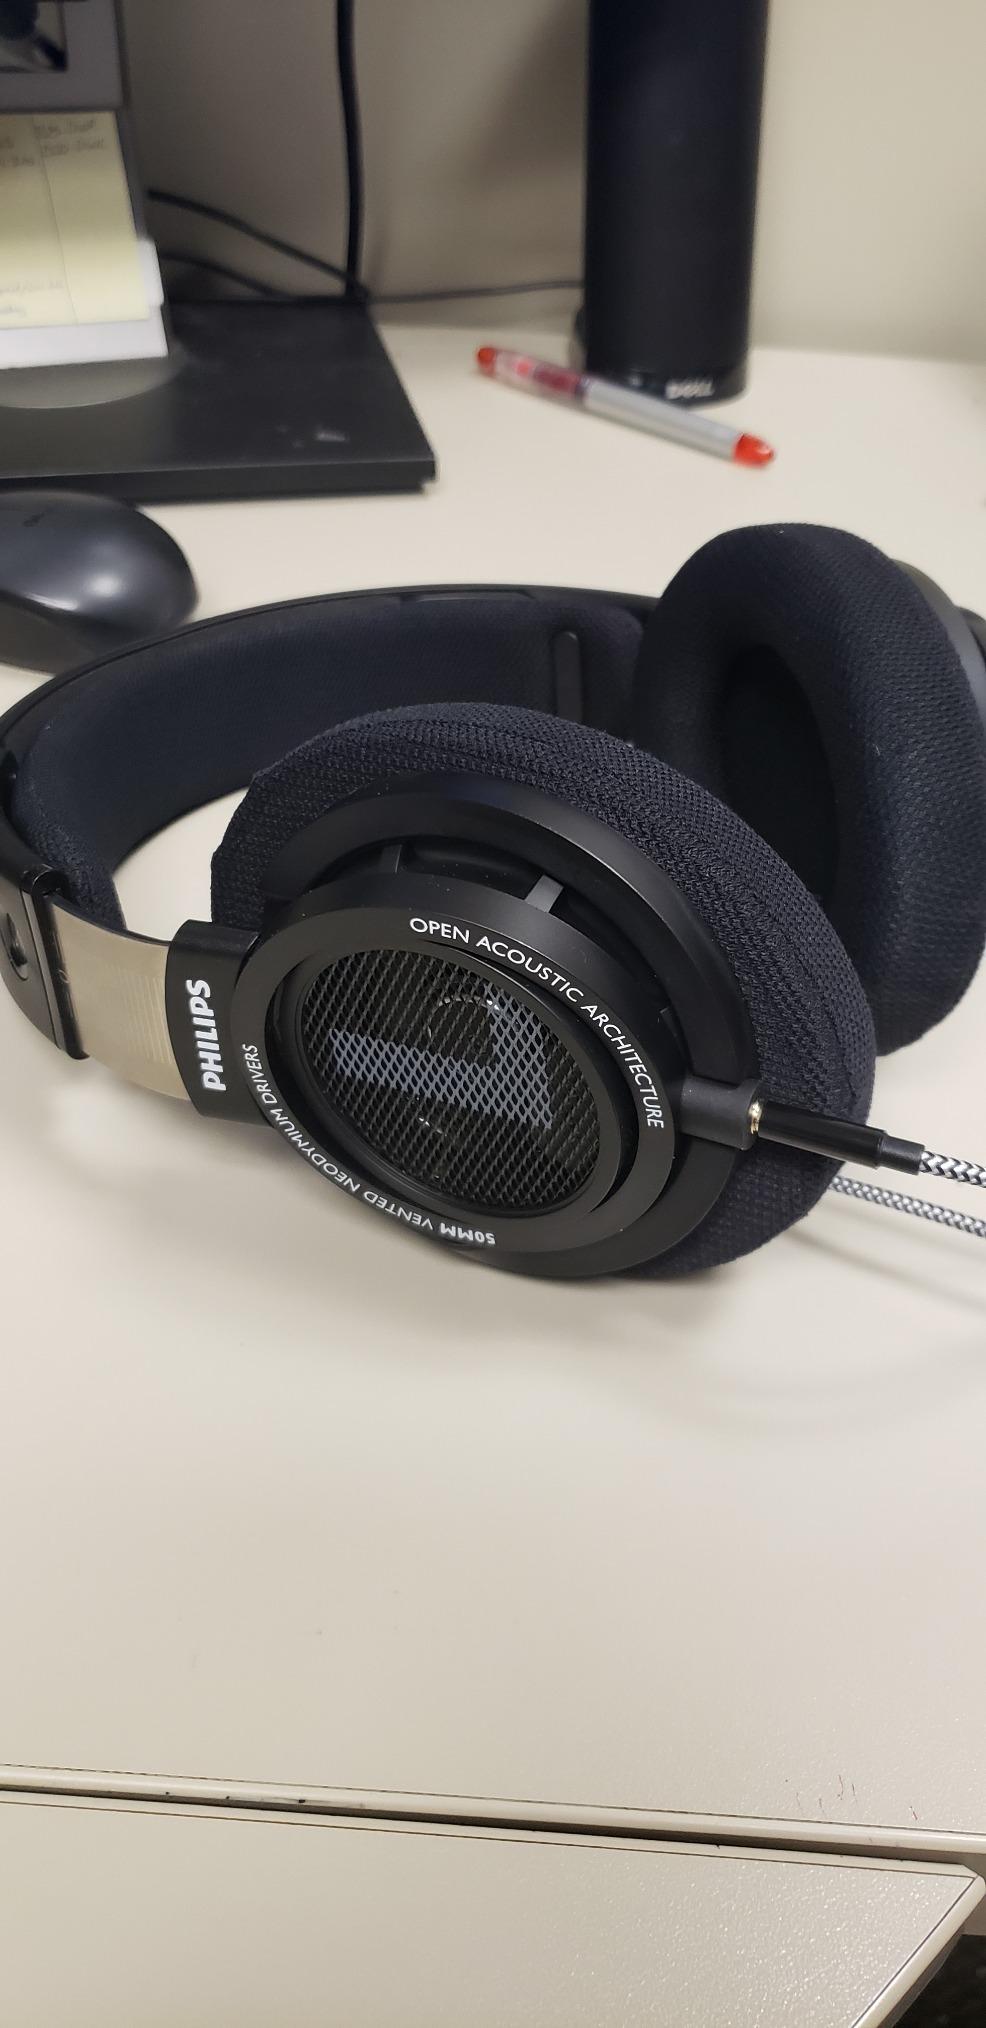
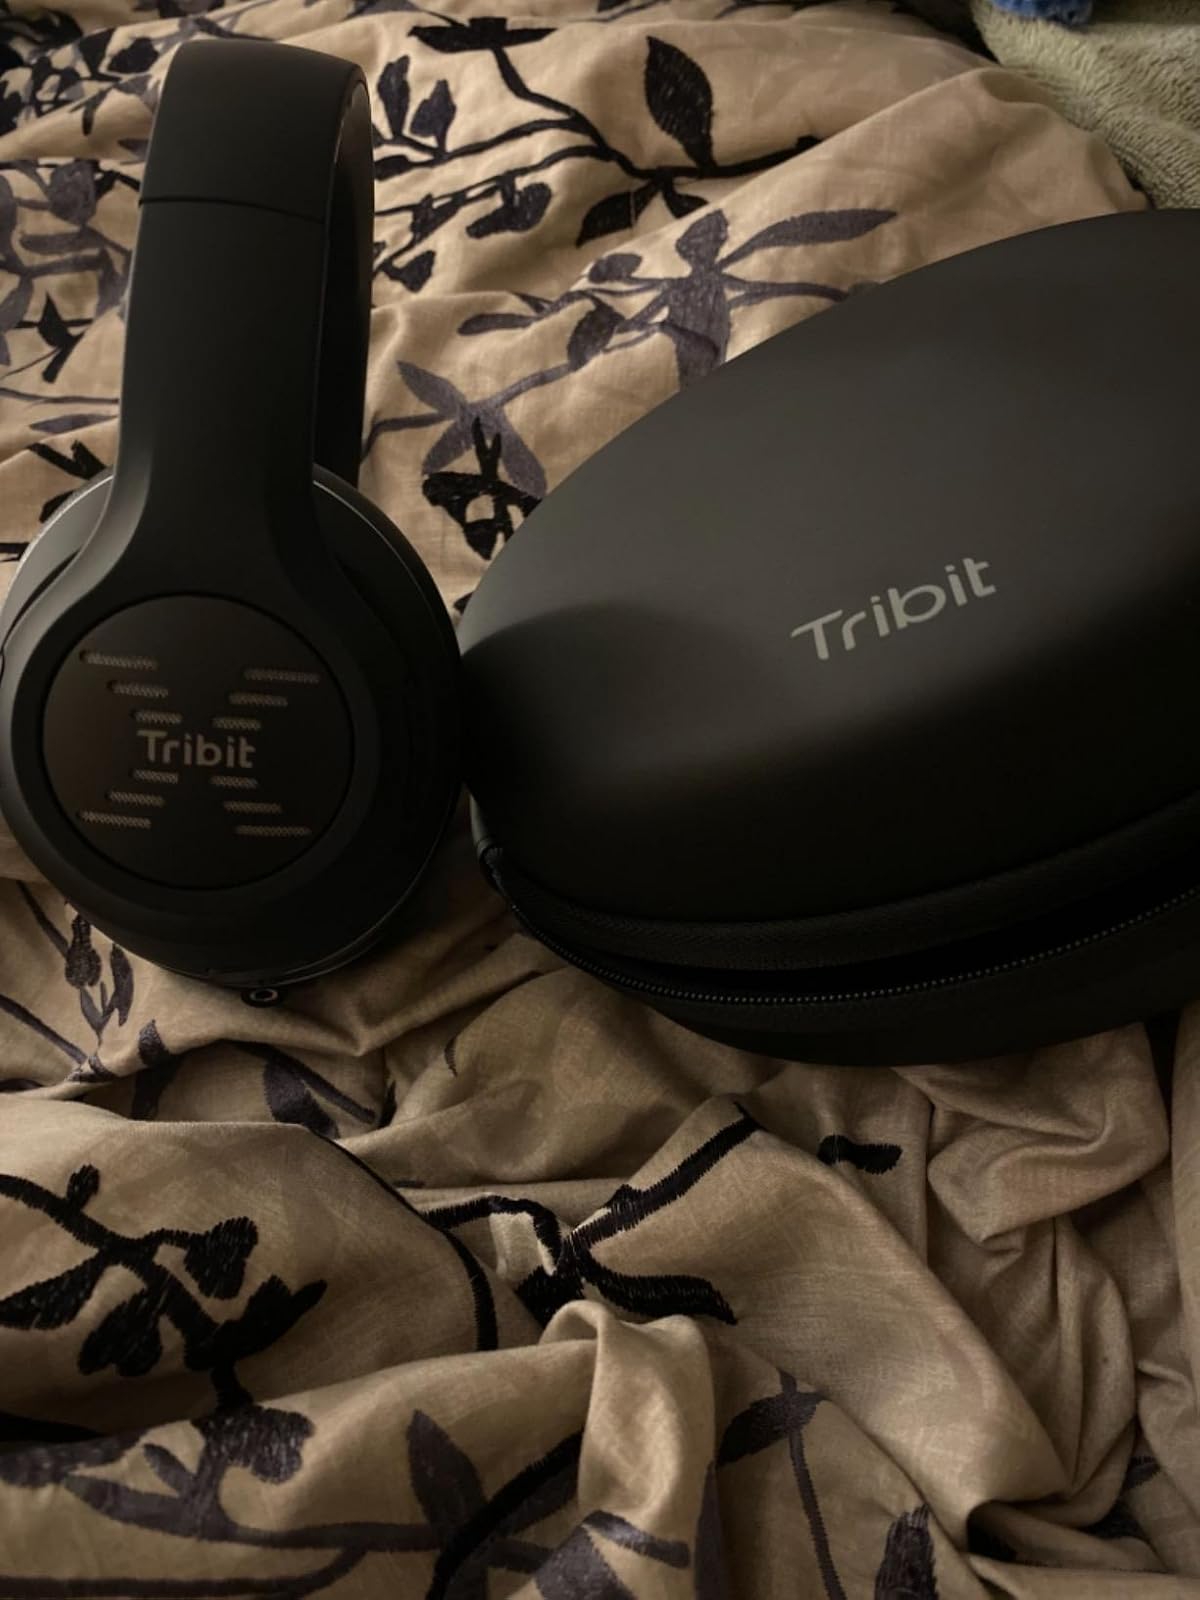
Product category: headphones
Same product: no